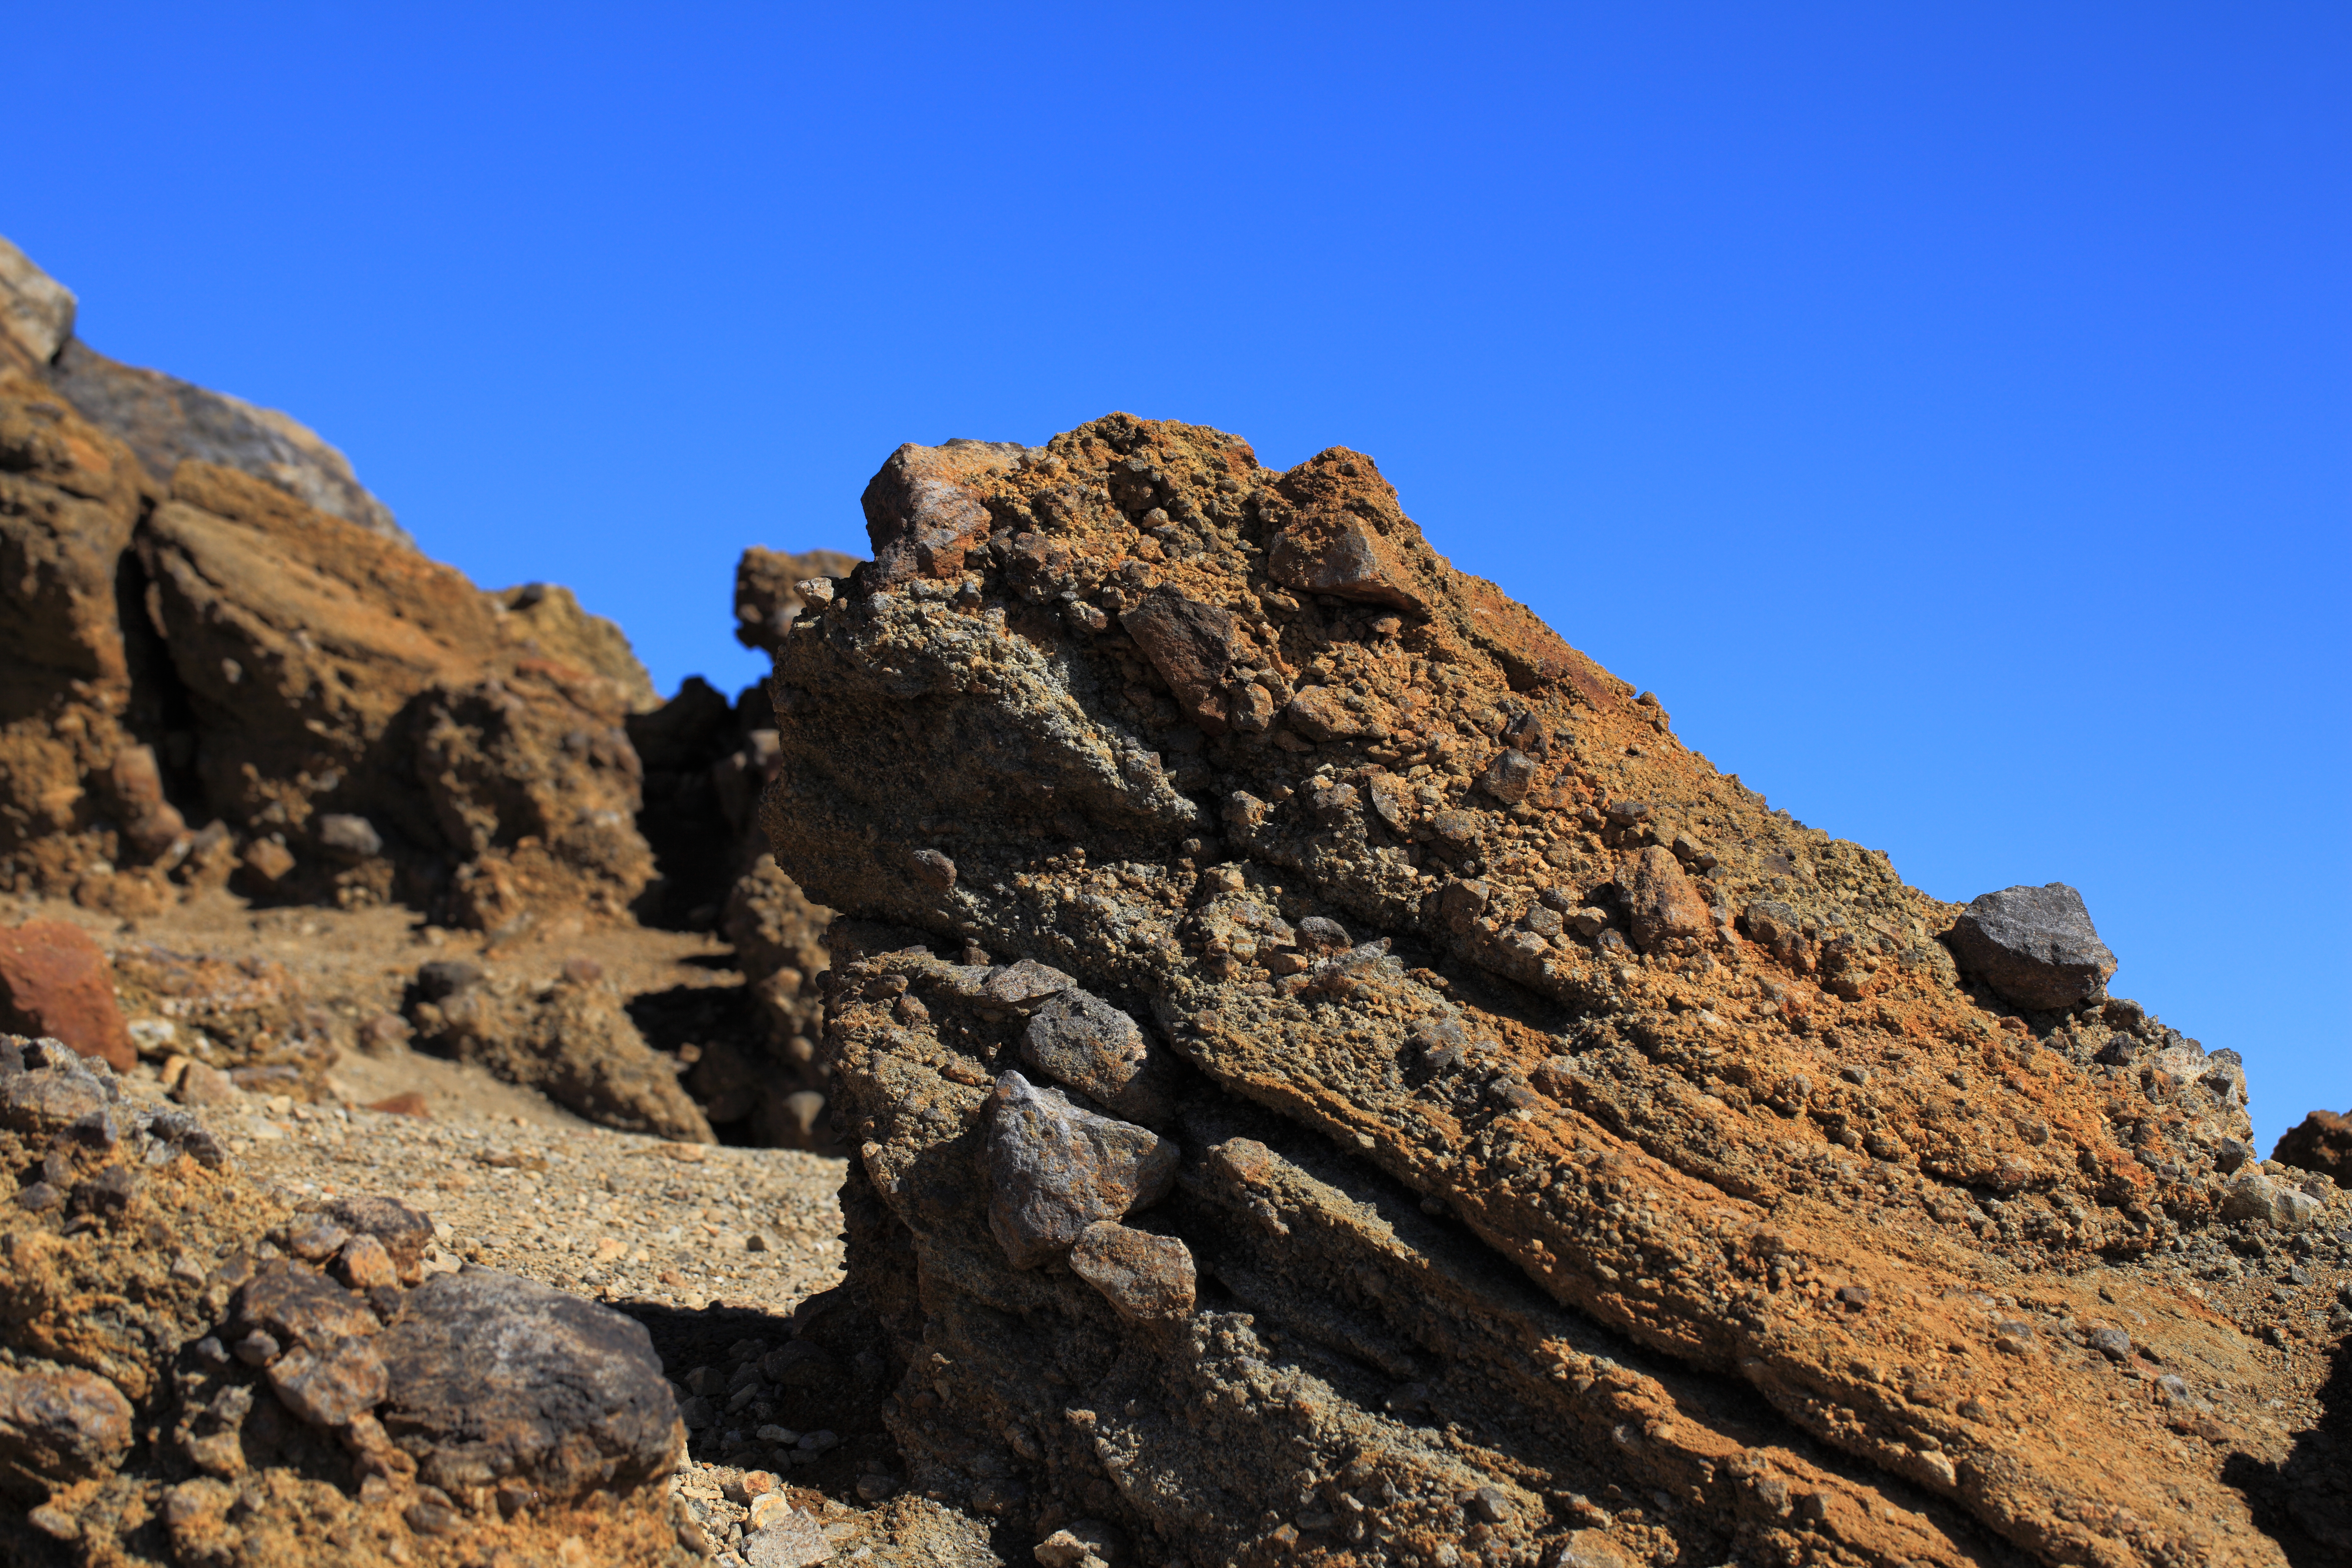
landscape, rock, wilderness, mountain, valley, mountain range, formation, cliff, high, soil, terrain, material, ridge, summit, rocks, geology, badlands, plateau, tochigi, 5d, hires, markii, hi, res, resolution, nasu, chausudake, wadi, butte, landform, geographical feature, mountainous landforms